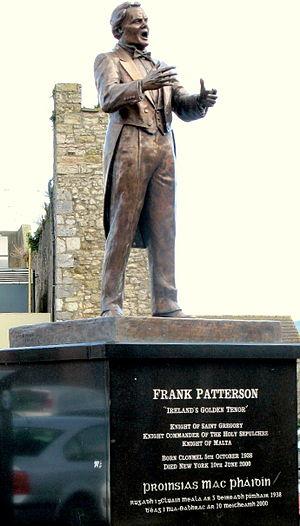
Frank Patterson est un ténor irlandais de renommée internationale, à la suite de la tradition des chanteurs tels que le comte John McCormack et Josef Locke. Il avait reçu le surnon de « Ireland's Golden Tenor ».